András Schiffer

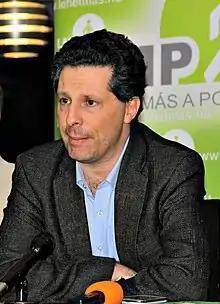
MP András Schiffer in 2014

In January 2013, the LMP's congress rejected electoral cooperation with other opposition forces, including Together 2014. As a result, members of LMP's "Dialogue for Hungary" platform announced their decision to leave the opposition party and form a new organization. Benedek Jávor said the eight MPs leaving LMP would keep their parliamentary mandates and would coordinate with the remaining seven LMP lawmakers in order to keep the parliamentary group operational on some level. Schiffer said the move would not lead to a party split. Less than 10 percent of the party's membership had indicated a desire to leave the party, he said. The leaving MPs established Dialogue for Hungary as a full-fledged party. The eight MPs also left the parliamentary group which then broke up, according to the rules of the National Assembly.